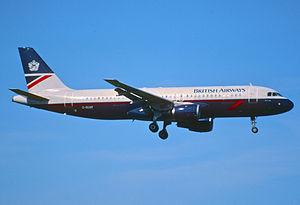
La famille Airbus A320 regroupe quatre avions de ligne moyen-courriers conçus et fabriqués par Airbus depuis 1987. Le premier appareil est l'A320, qui donne son nom à la famille, suivi de deux versions raccourcies, les A318 et A319, et d'une version rallongée, l'A321. L'A321 et l'A320 sont disponibles en version fret et les A318, A319 et A320 sont disponibles en version d'affaires.